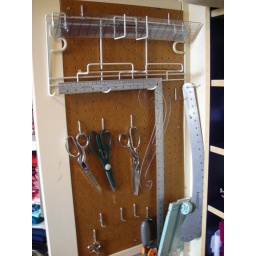
This pegboard wall was already in the sewing cabinet when I got it. I love it!